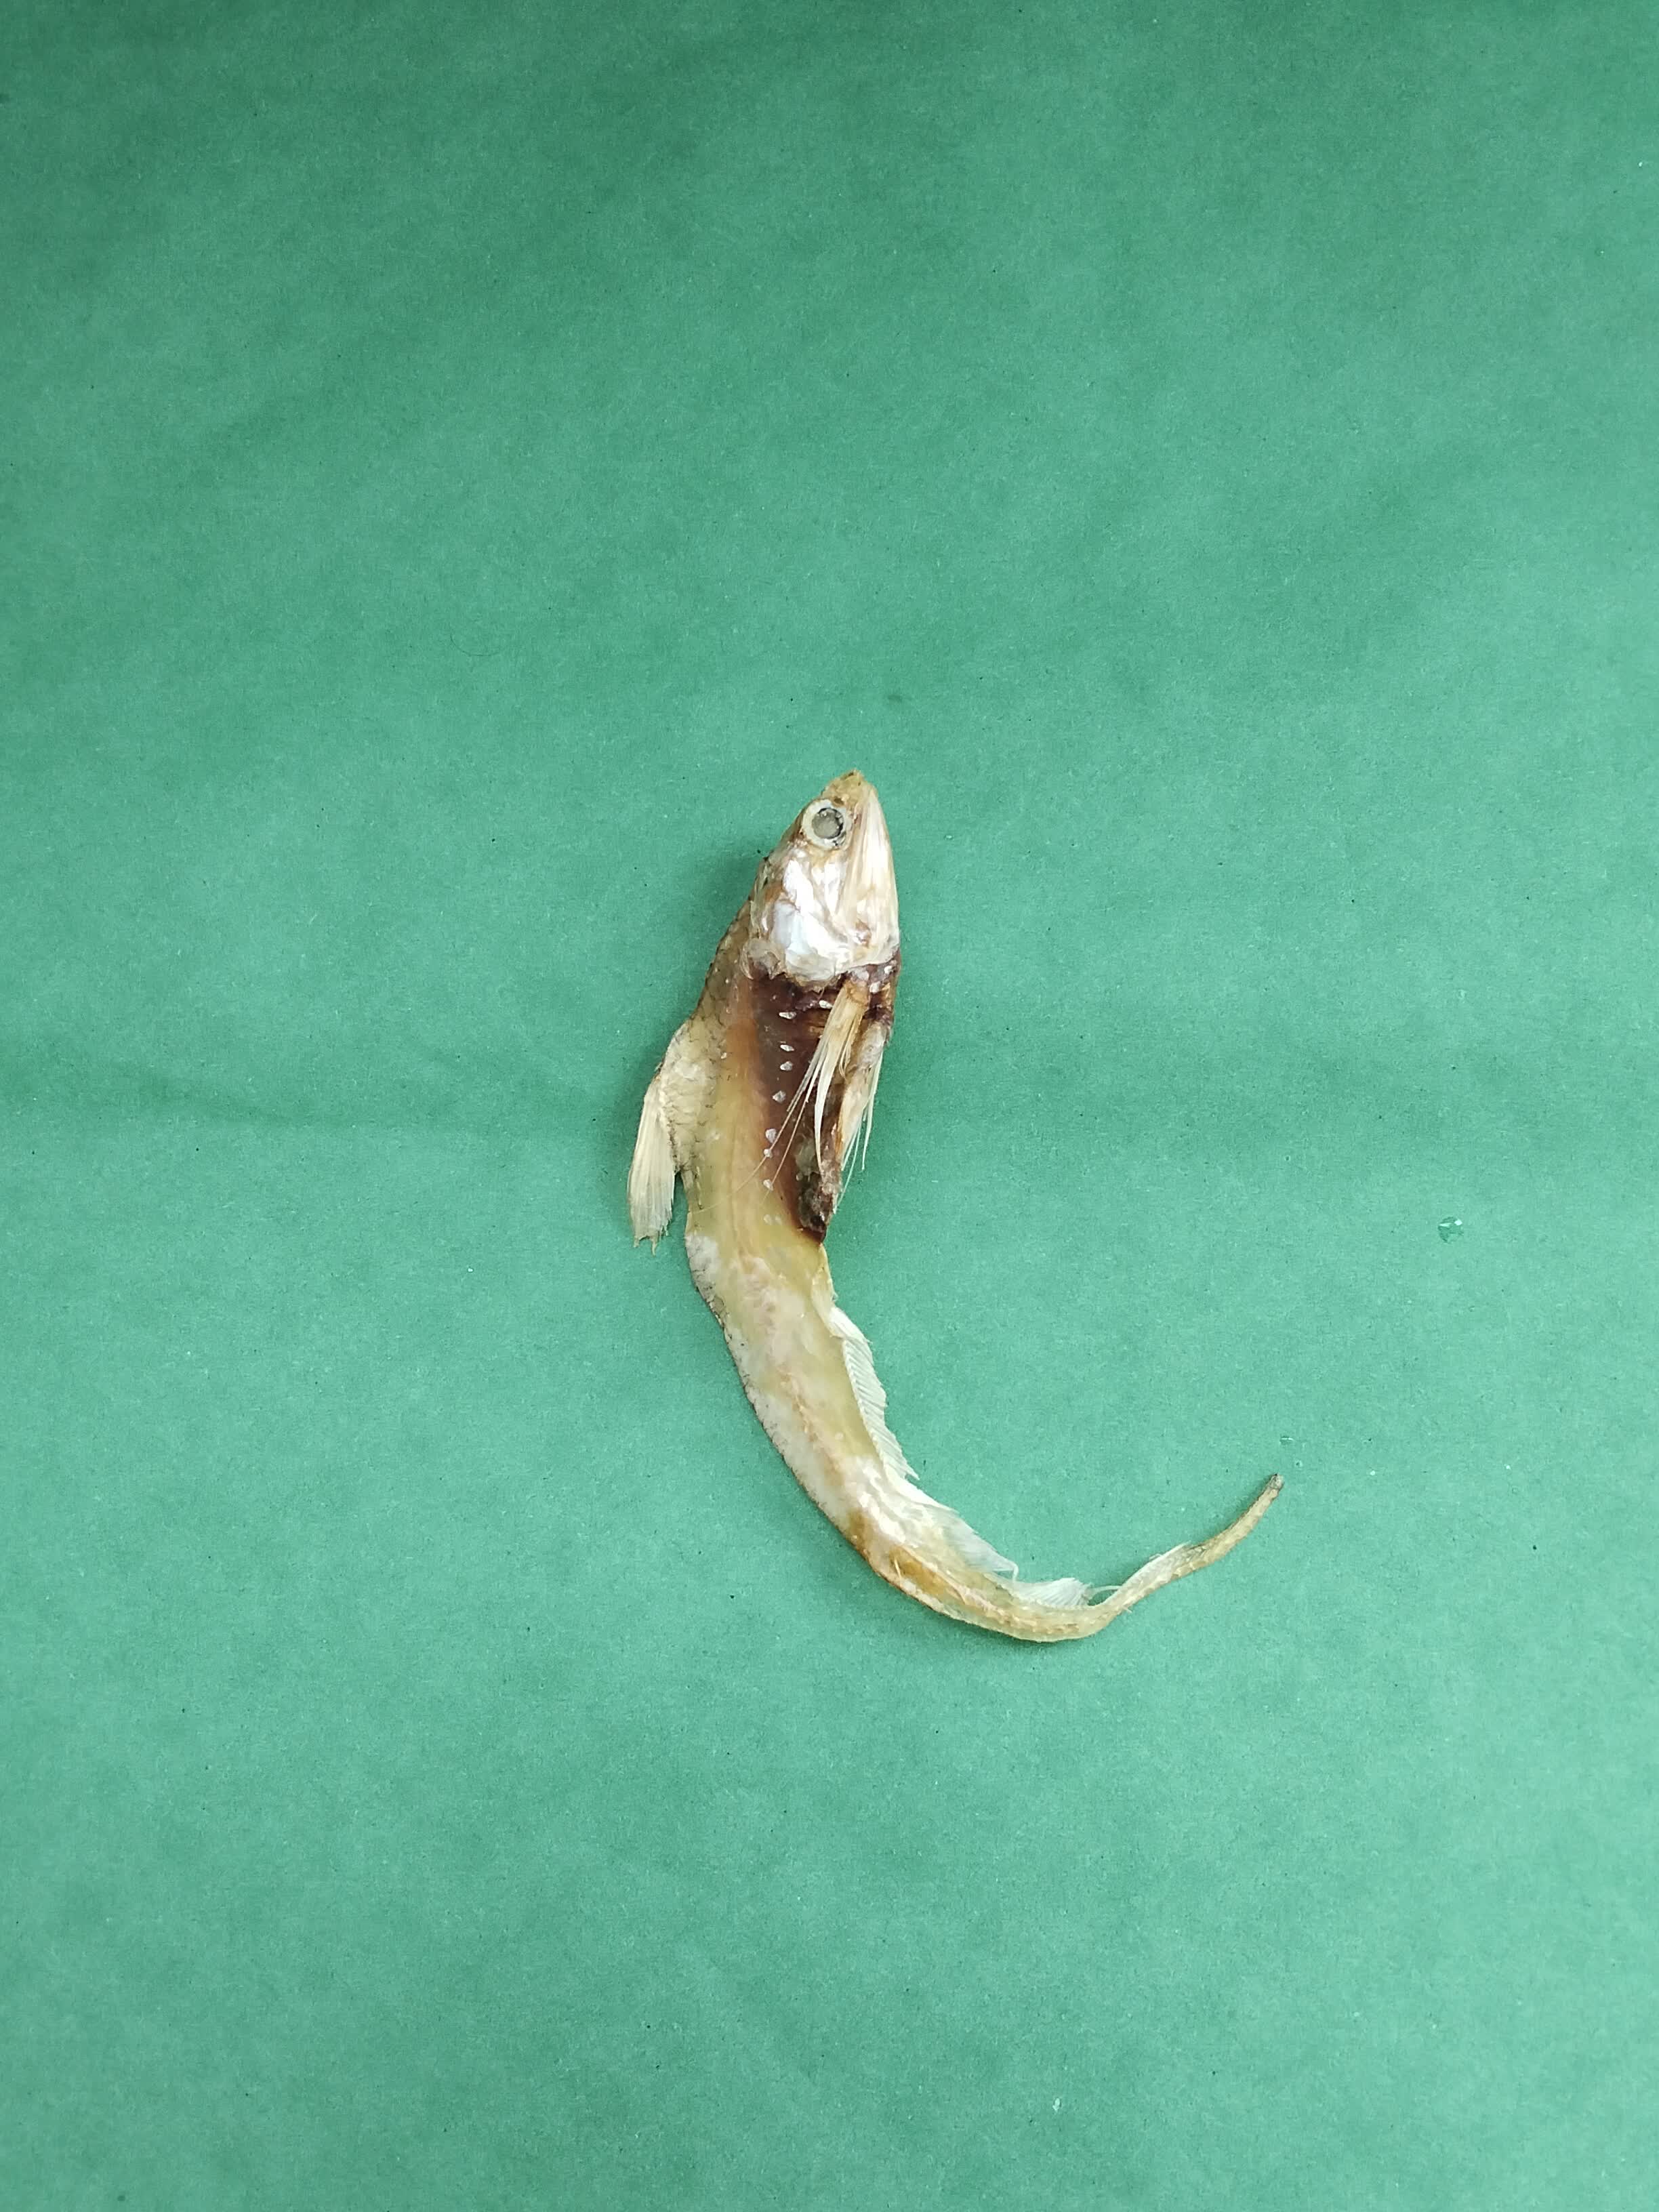
Species: Shundori